Wang Shifan

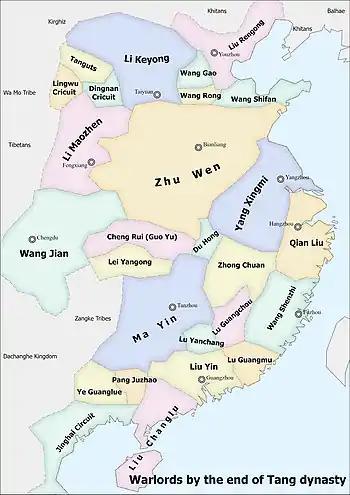
Map of warlords before the end of Tang dynasty, with the territory under Wang Shifan

Wang Shifan was born in 874, during the reign of Emperor Xizong. His father was Wang Jingwu, who would have been at the time of his birth or would later become an officer at Pinglu Circuit. Both Wang Jingwu and Wang Shifan's mother were from Pinglu's capital Qing Prefecture. He had at least one older brother, Wang Shiyue, and at least four younger brothers, Wang Shike, Wang Shihui, Wang Shilu, and Wang Shiyue. In 881 or 882, Wang Jingwu expelled the military governor An Shiru, took over Pinglu, and claimed the title of acting military governor. He subsequently pledged loyalty to the agrarian rebel leader Huang Chao, who had declared himself the emperor of a new state of Qi, but was subsequently persuaded by the Tang official Zhang Jun to return his allegiance to Tang. He sent troops to aid the chancellor Wang Duo, who was then in command of the overall operations against Qi, and was subsequently commissioned as the military governor by Wang Duo.